Describe the emotion expressed in this image:  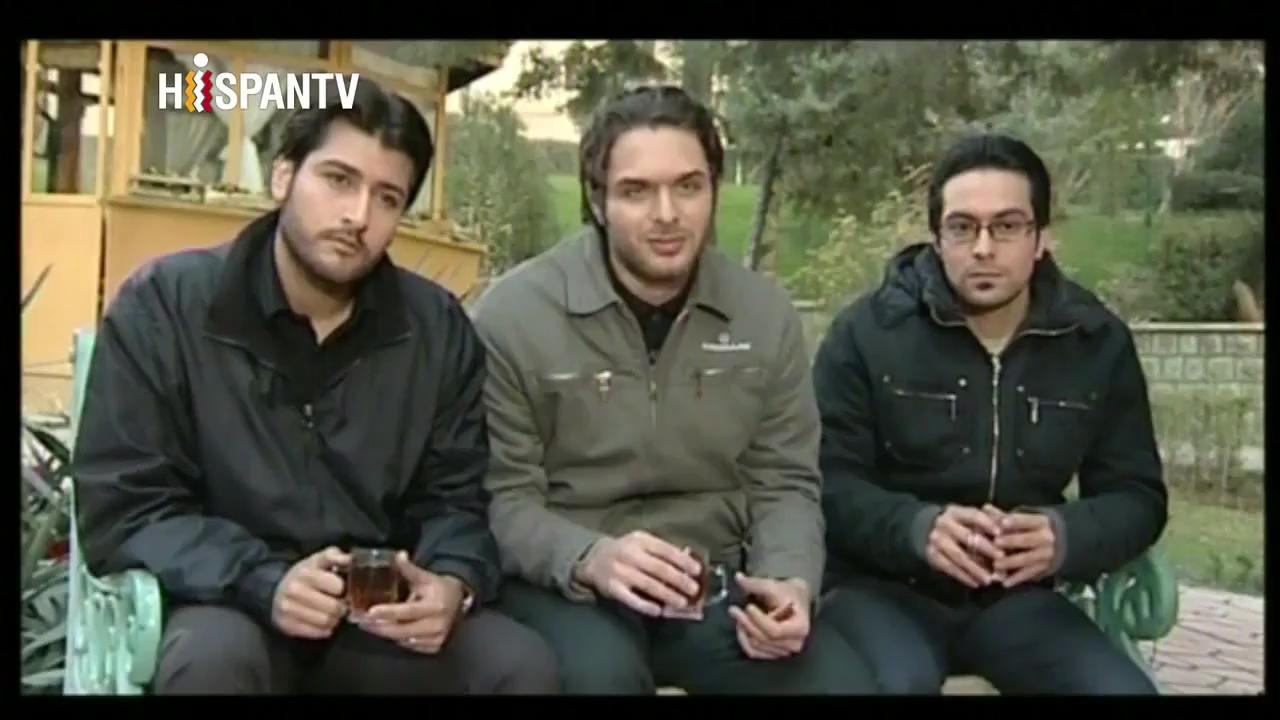
This person displays Fear, valence and arousal with high intensity.